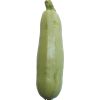
Label: zucchini